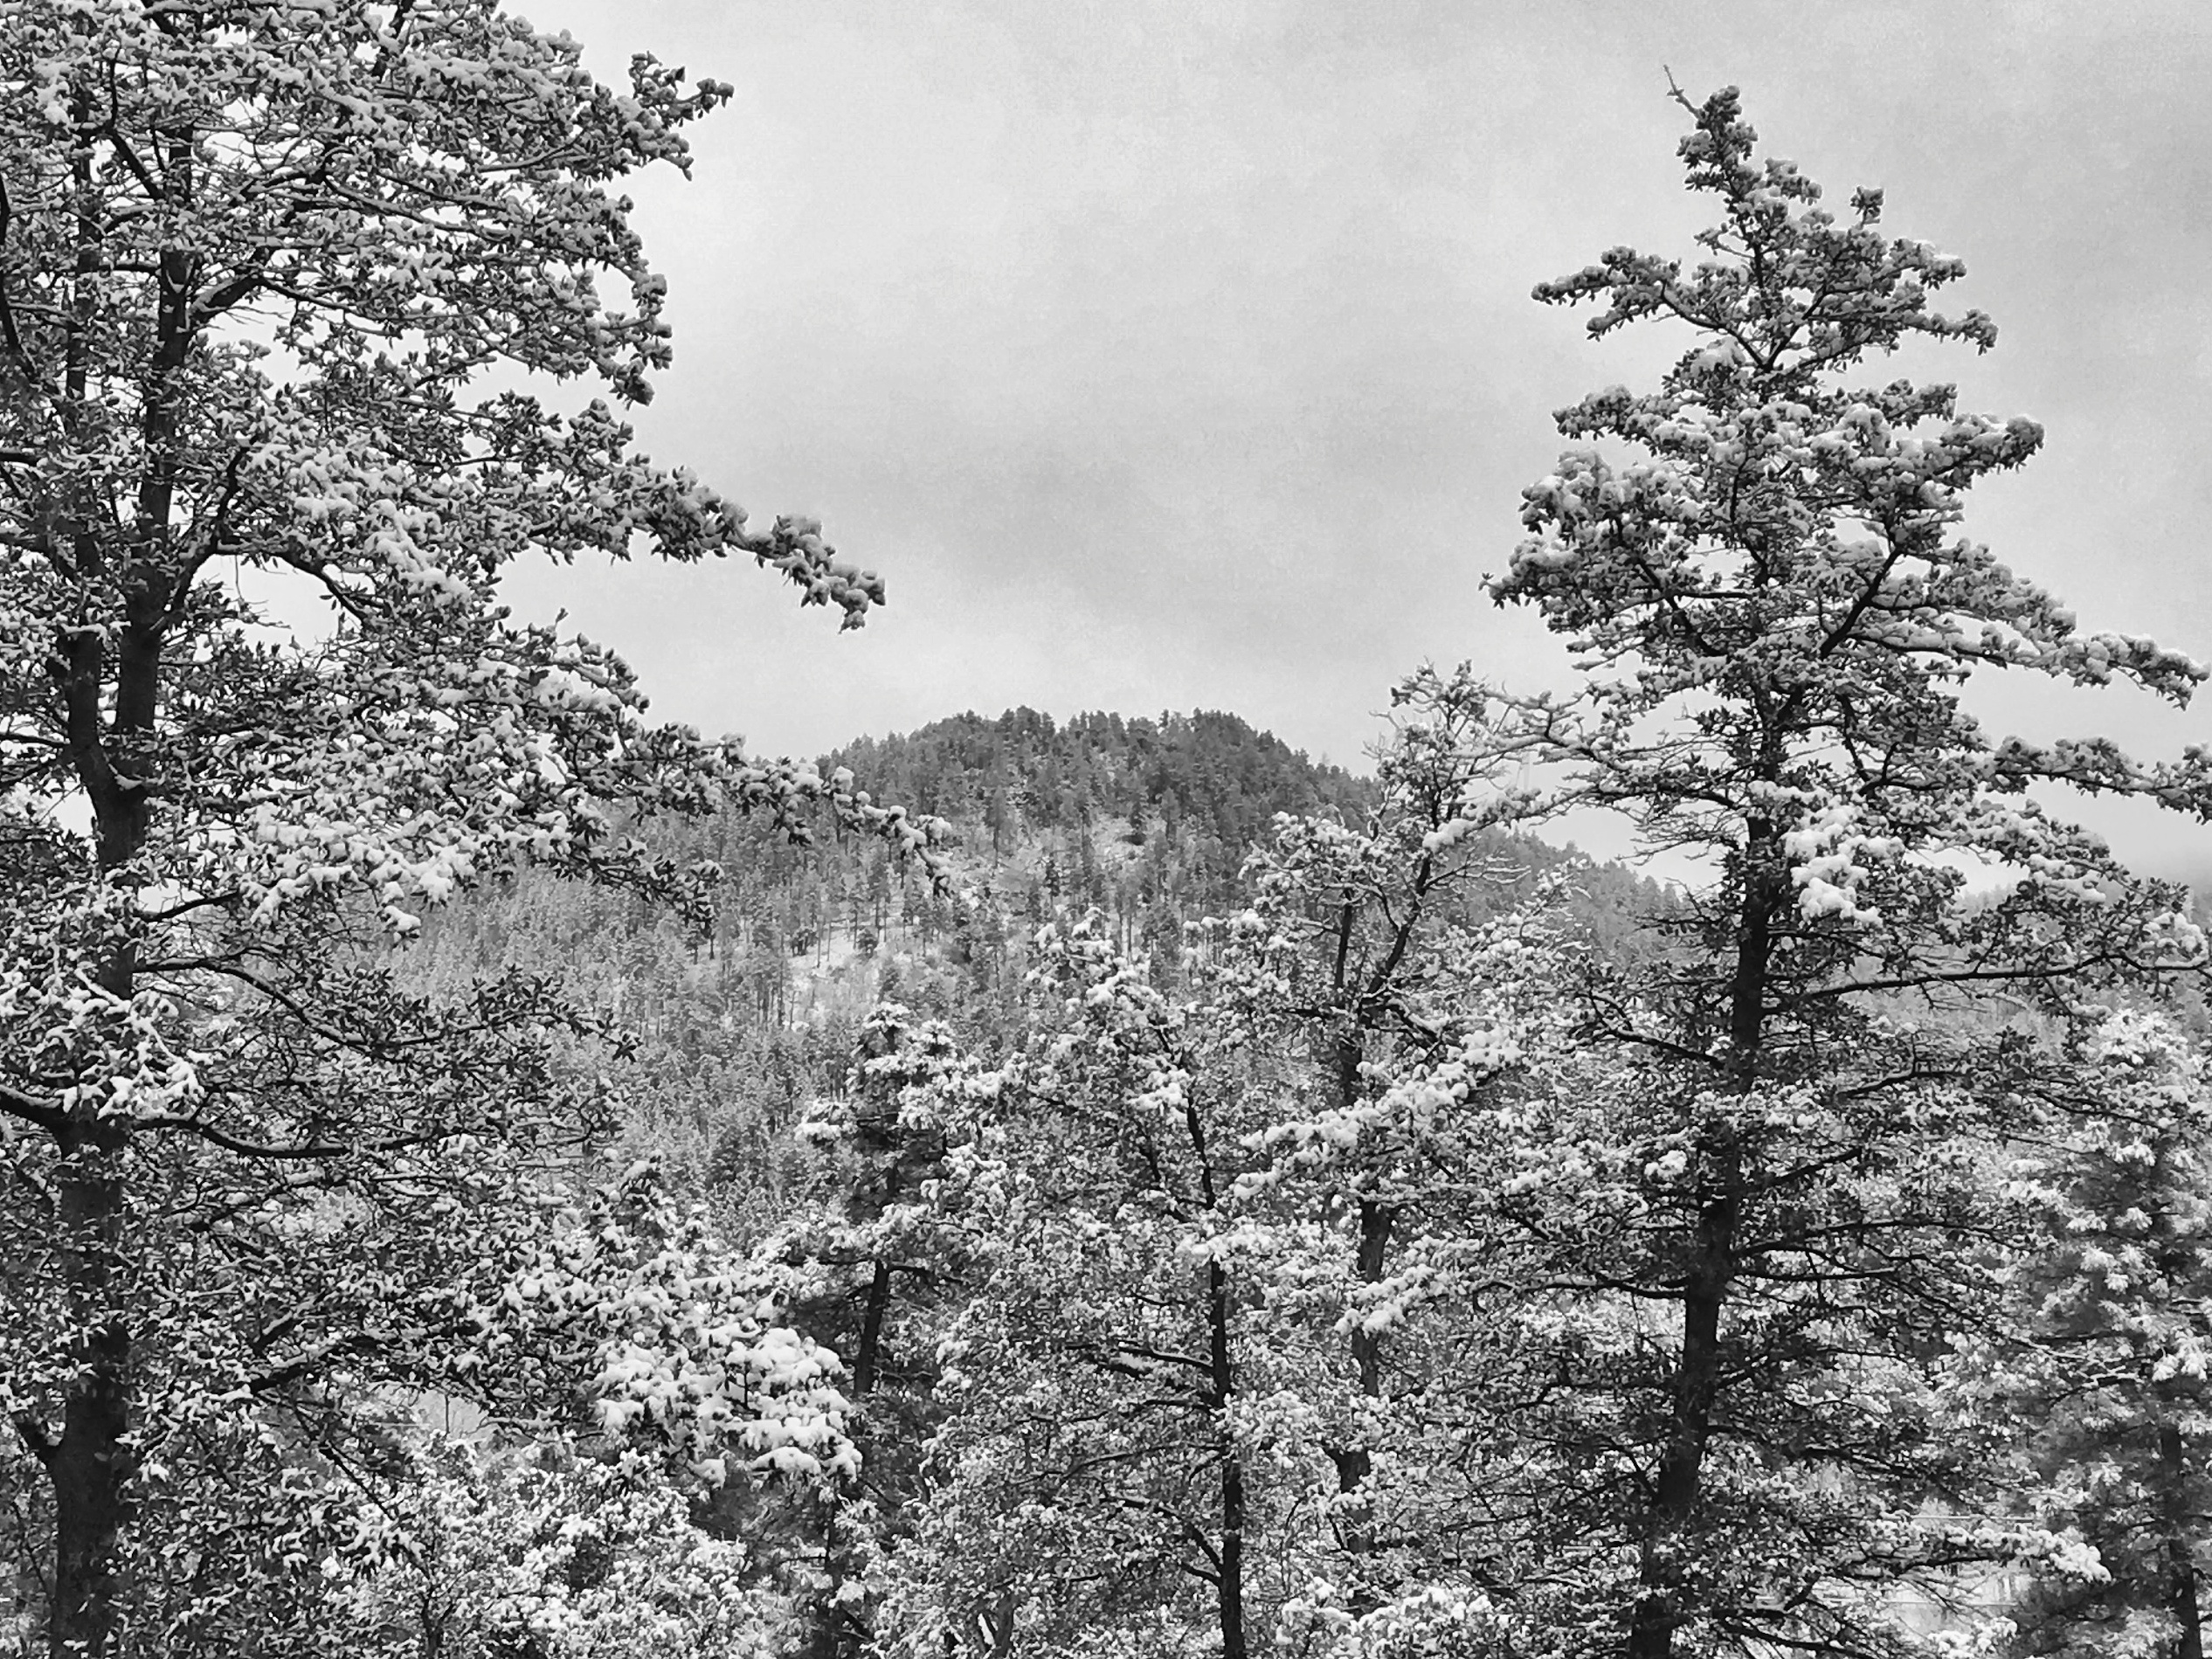
tree, nature, forest, wilderness, branch, mountain, snow, winter, black and white, plant, leaf, flower, botany, monochrome, fir, flora, season, conifer, spruce, woodland, habitat, ecosystem, monochrome photography, atmospheric phenomenon, woody plant